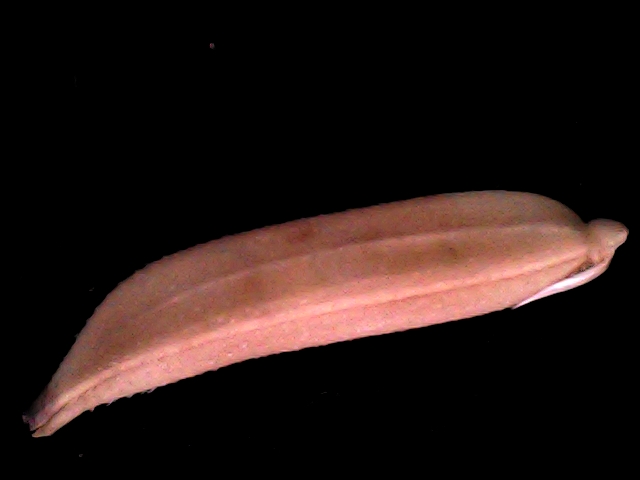
Rice variety: BD70